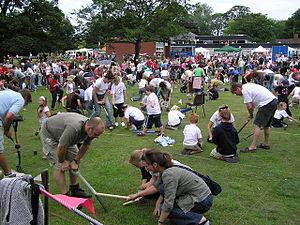
La chasse aux vers de terre est l'activité de capture de vers de terre, souvent pratiquée pour obtenir des appâts pour la pêche, mais également comme activité pédagogique ou bien comme une compétition sportive.